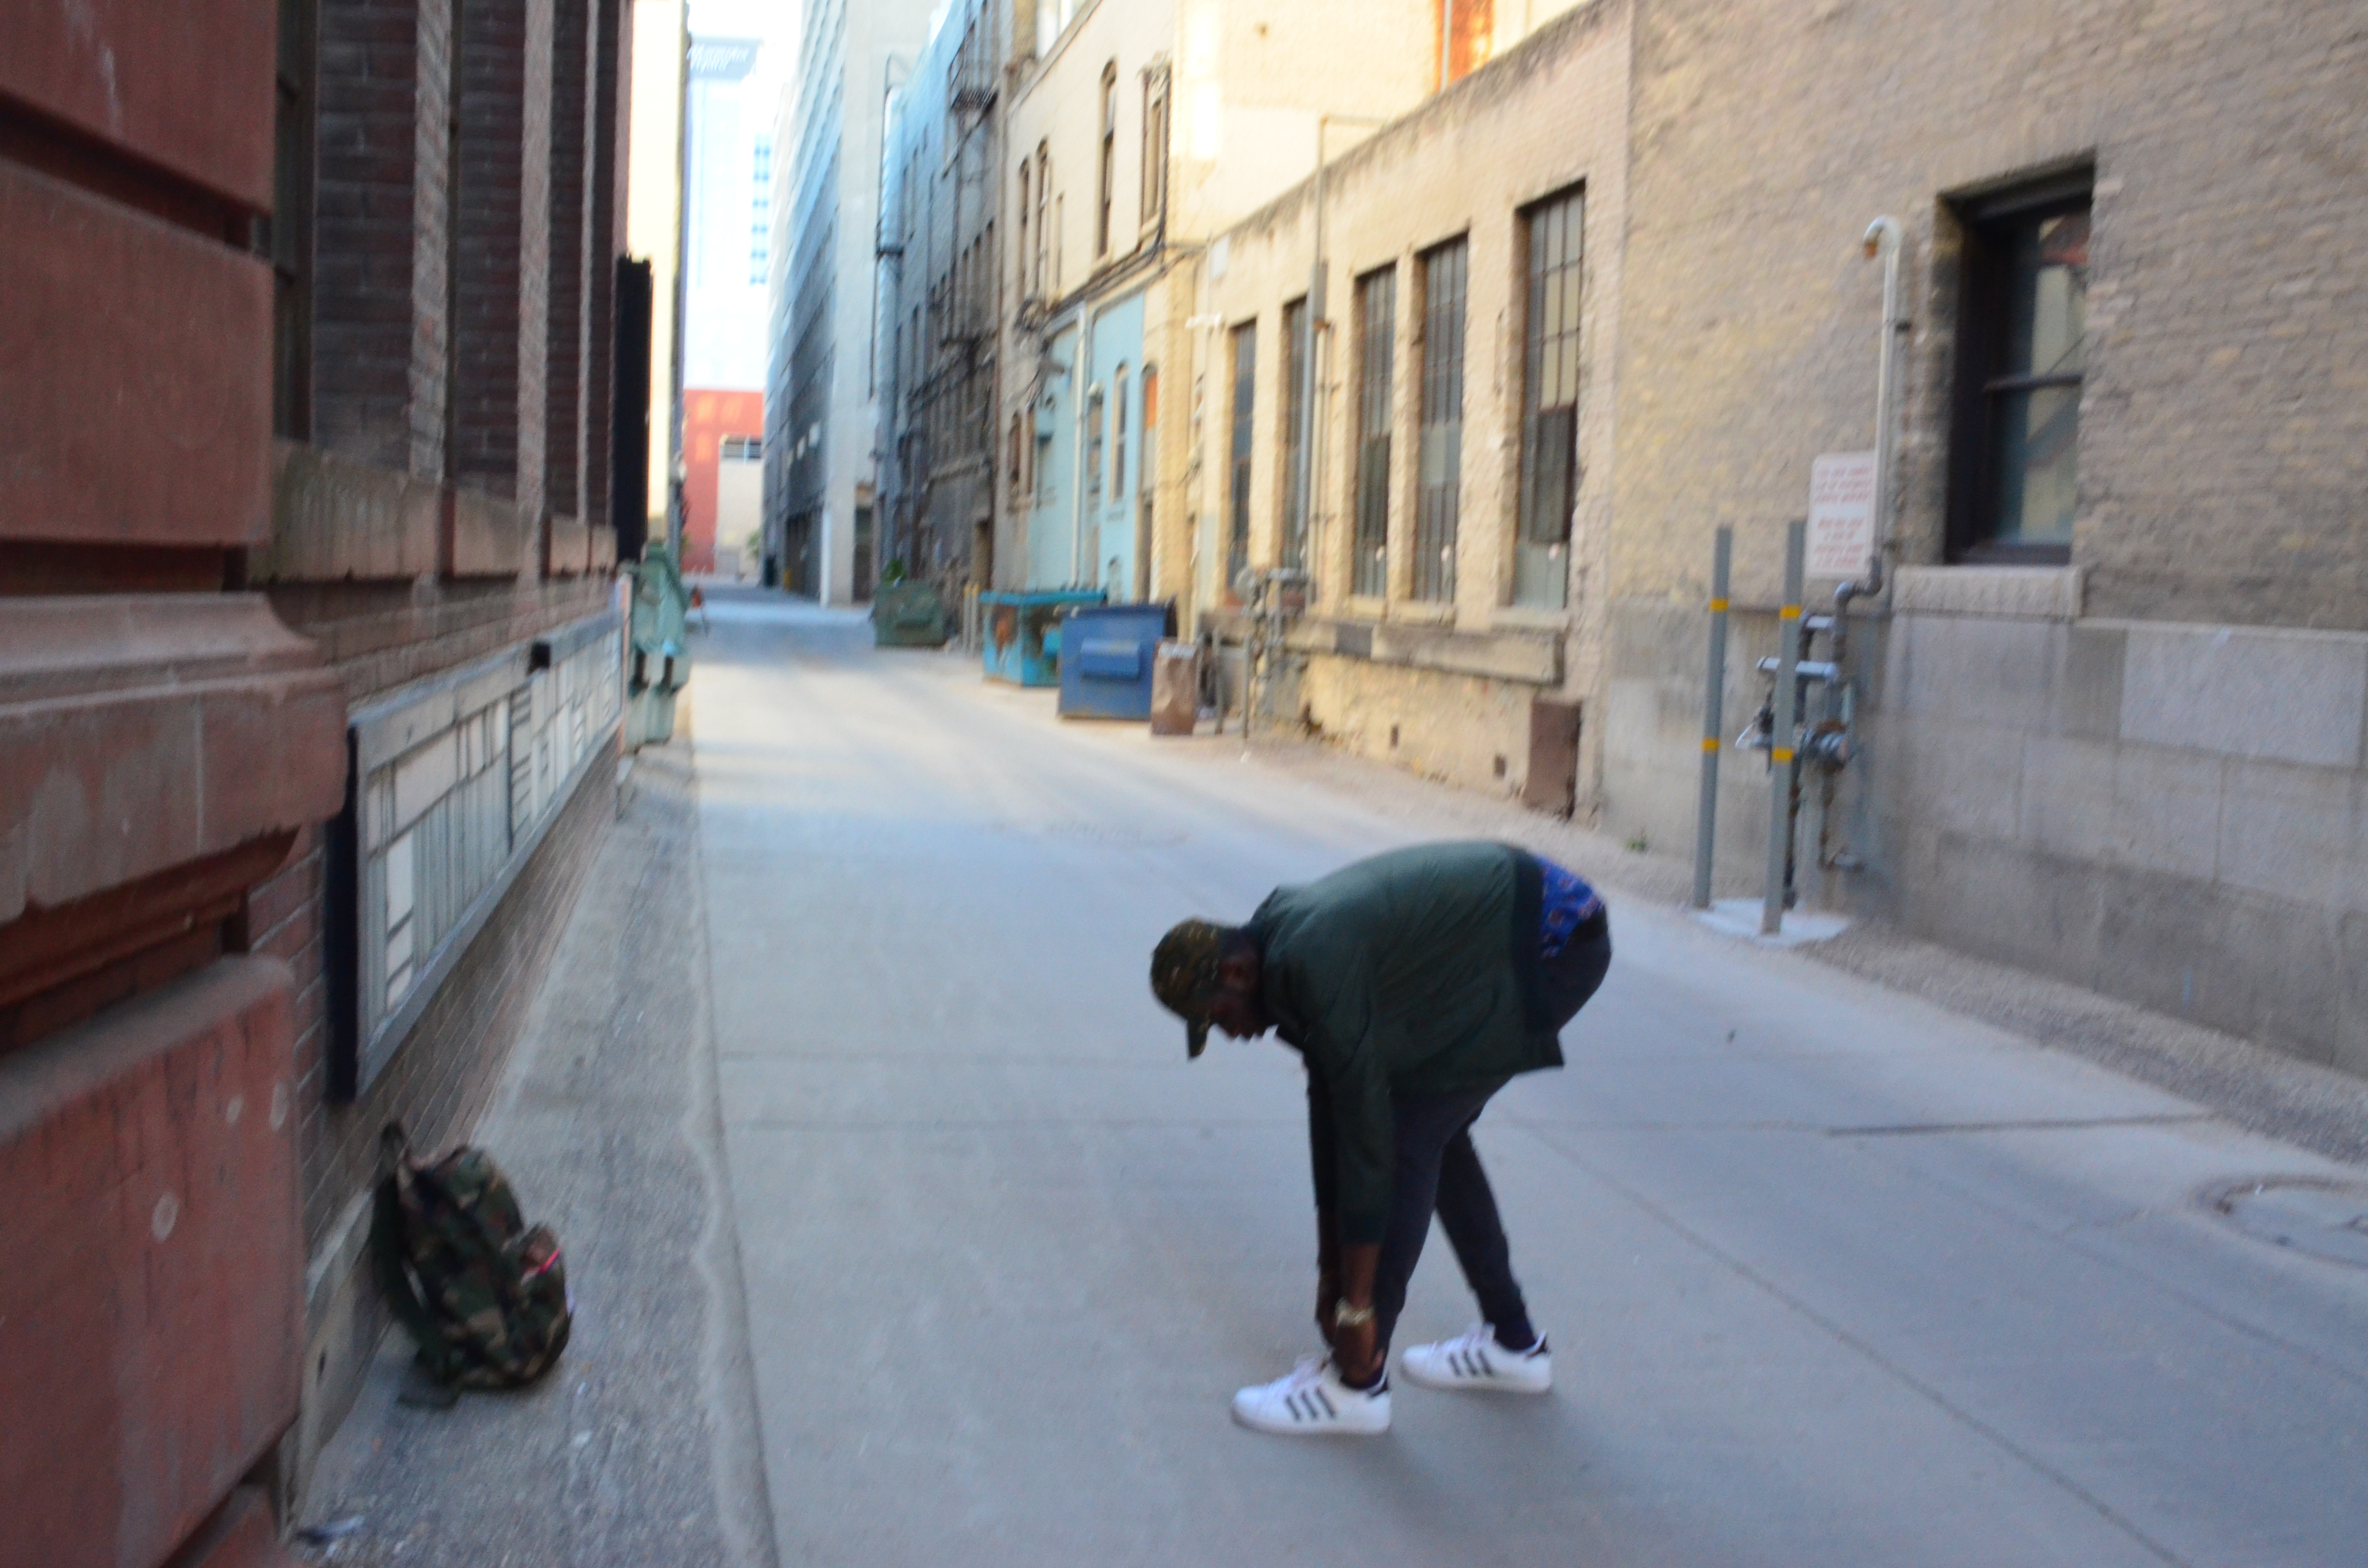
pedestrian, road, street, alley, infrastructure